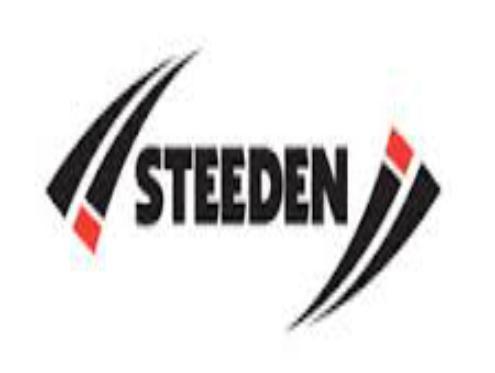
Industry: Sports